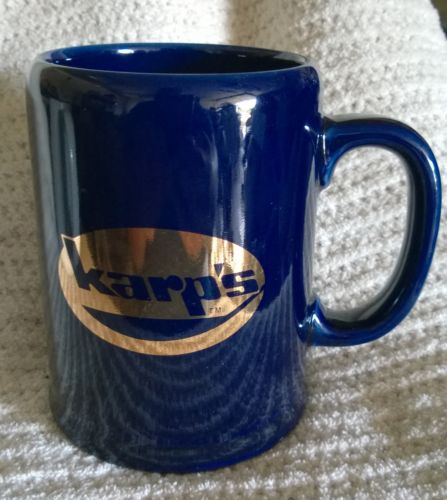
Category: mug